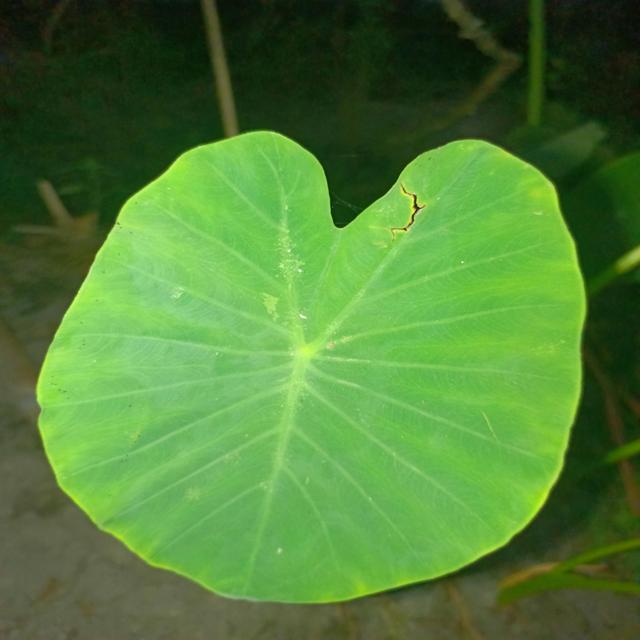
Label: Mid_Blight